Ye Olde Trip to Jerusalem

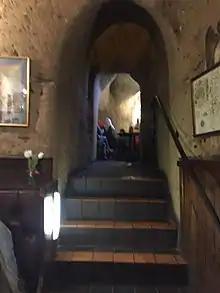
Interior view showing rock walls

Ye Olde Trip to Jerusalem is one of several pubs claiming to be the oldest in England – others that claim to be the oldest include Ye Olde Salutation Inn and The Bell Inn, also in Nottingham, and Ye Olde Fighting Cocks in St Albans in Hertfordshire.